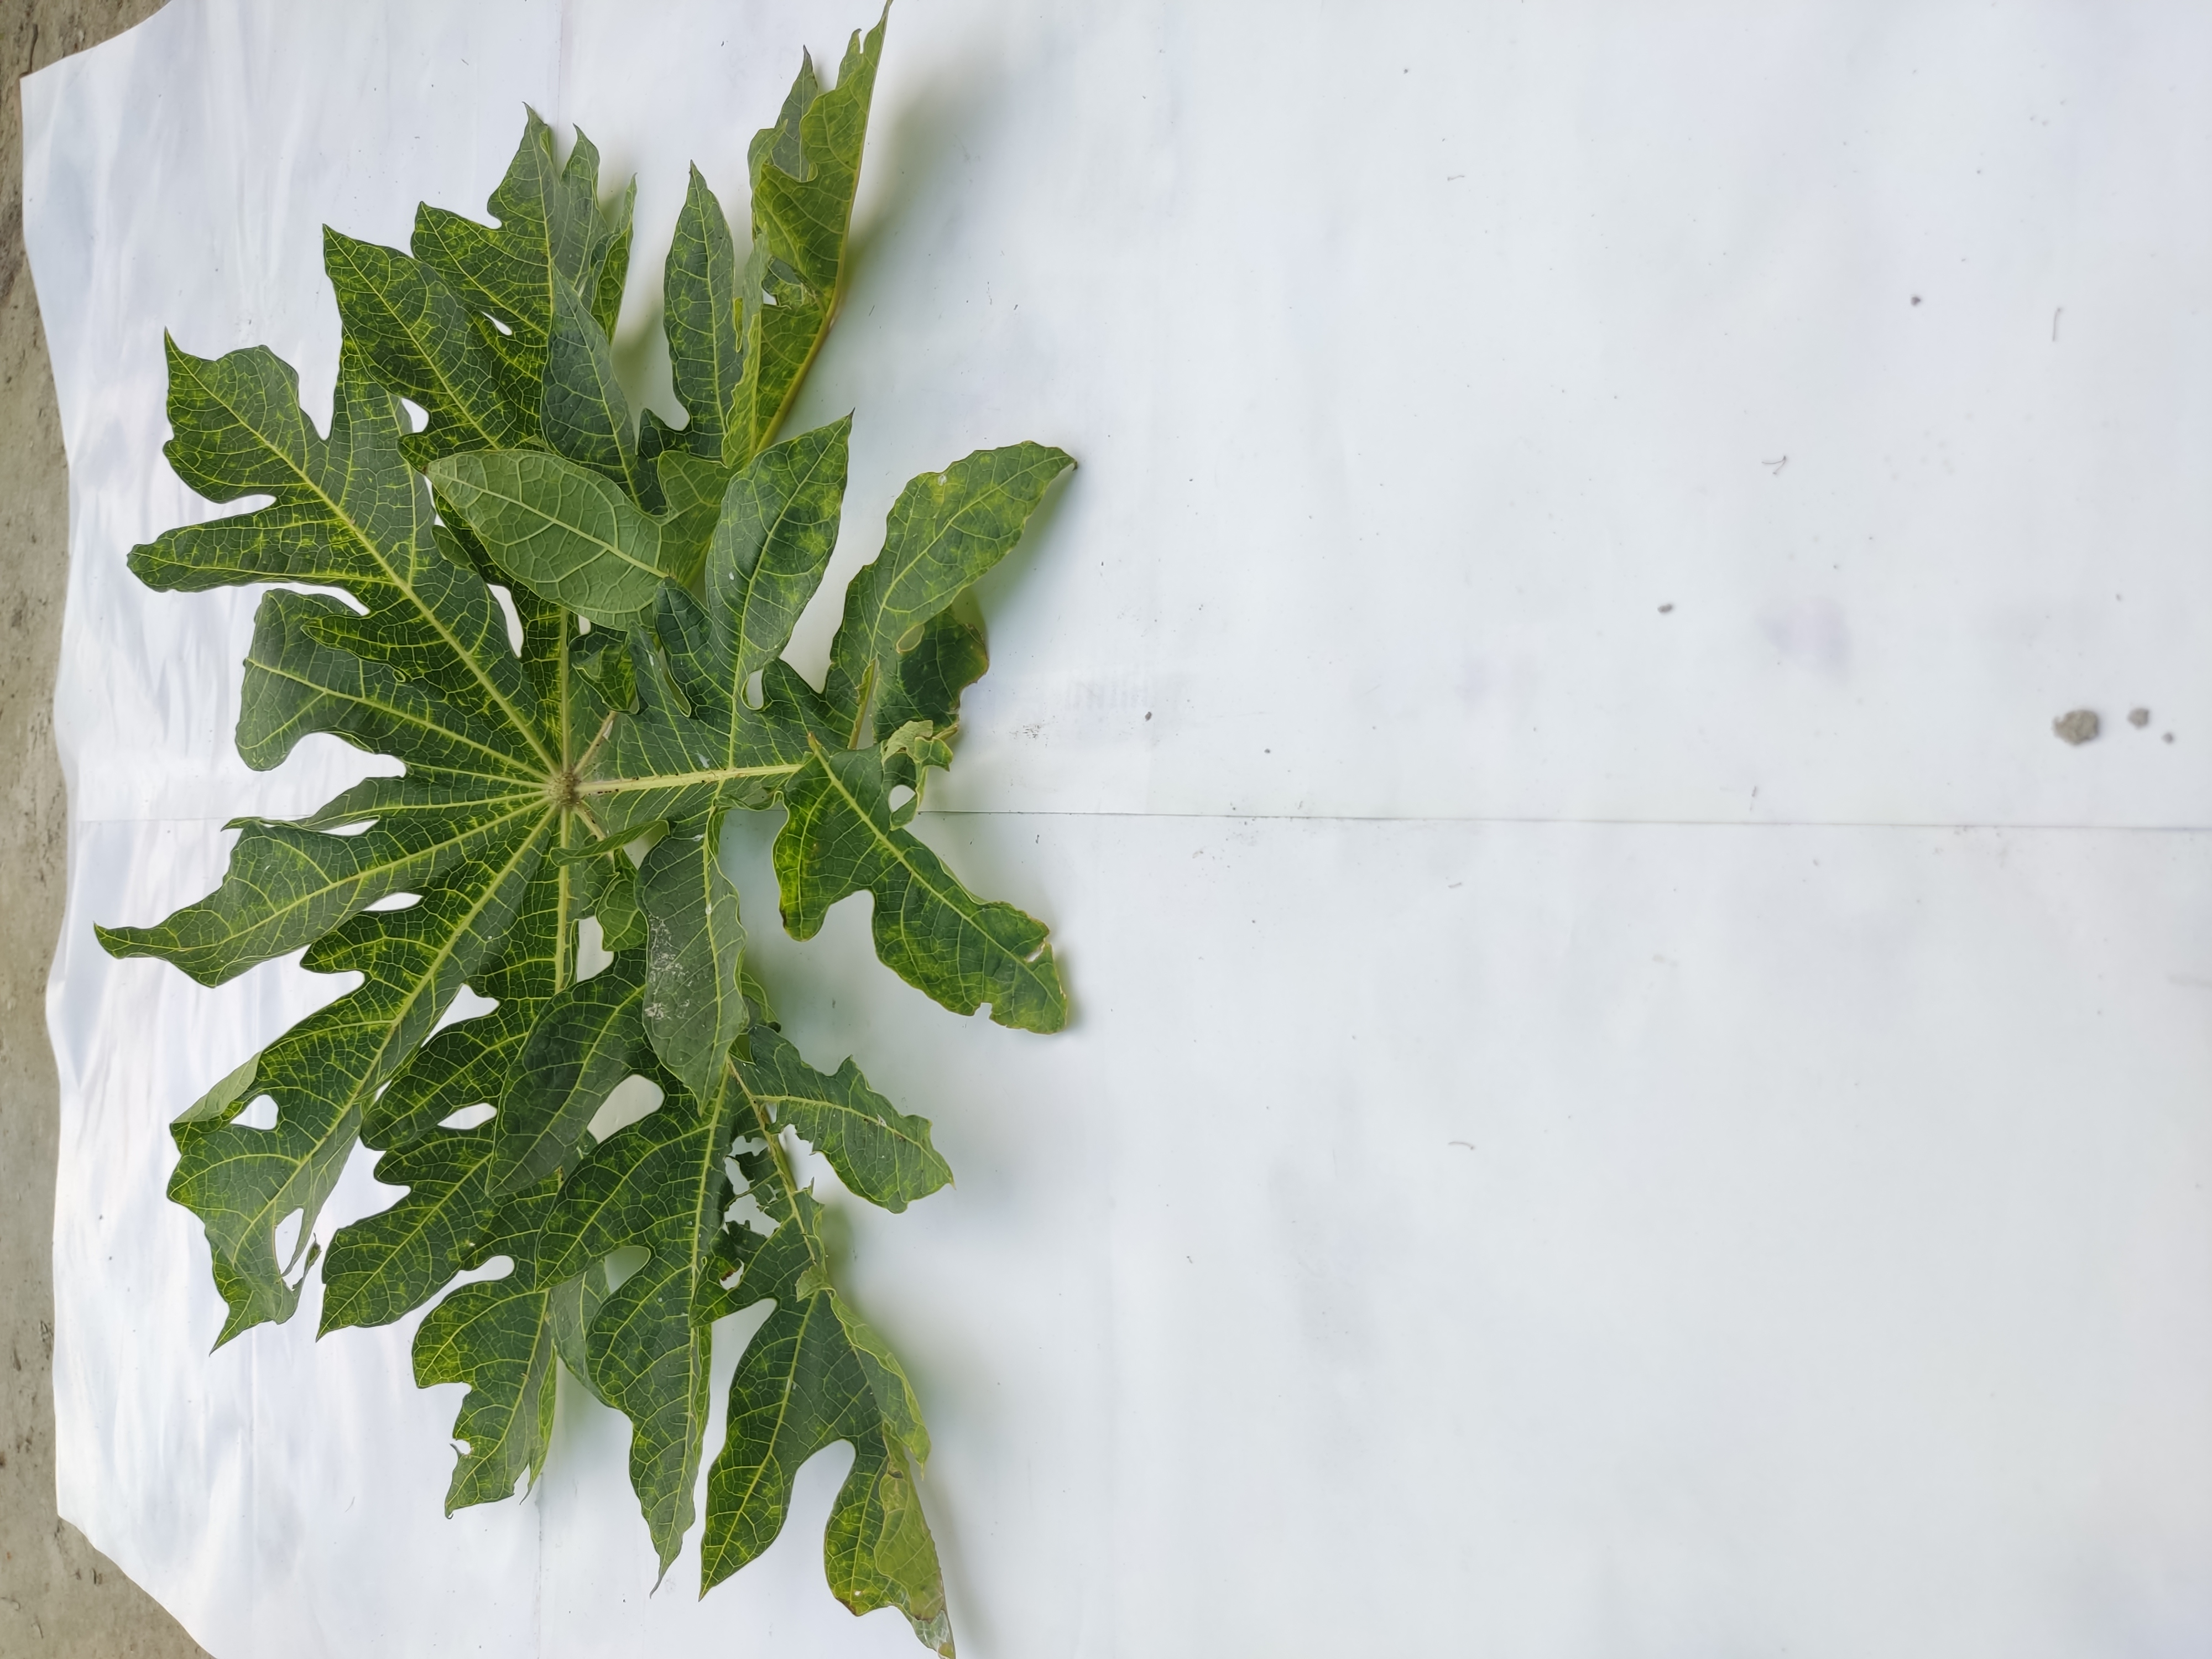
Label: Mosaic